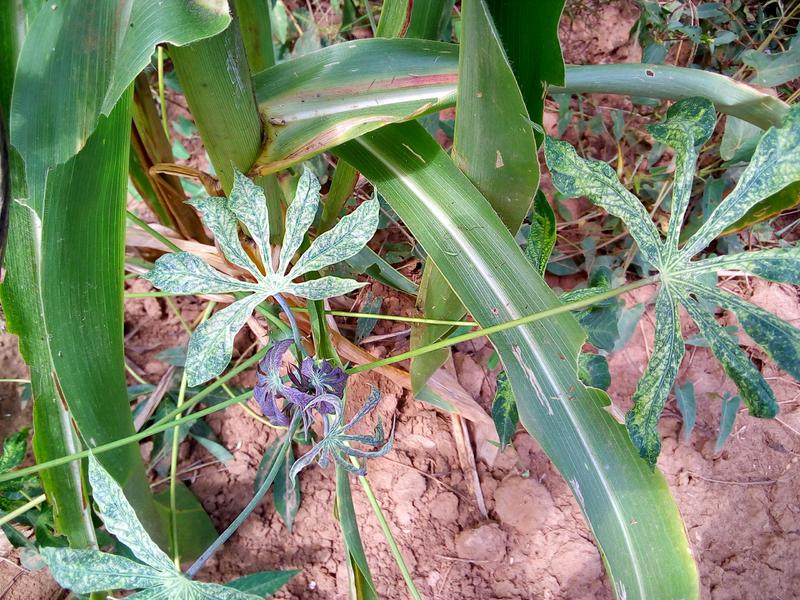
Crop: cassava
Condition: green_mottle